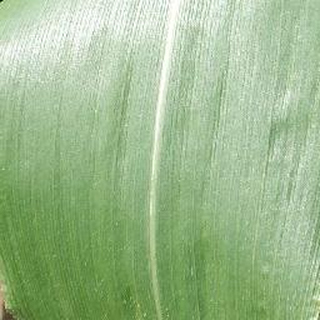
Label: healthy_corn